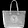
Label: Bag